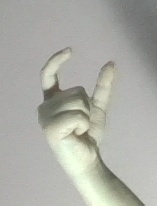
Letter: nun